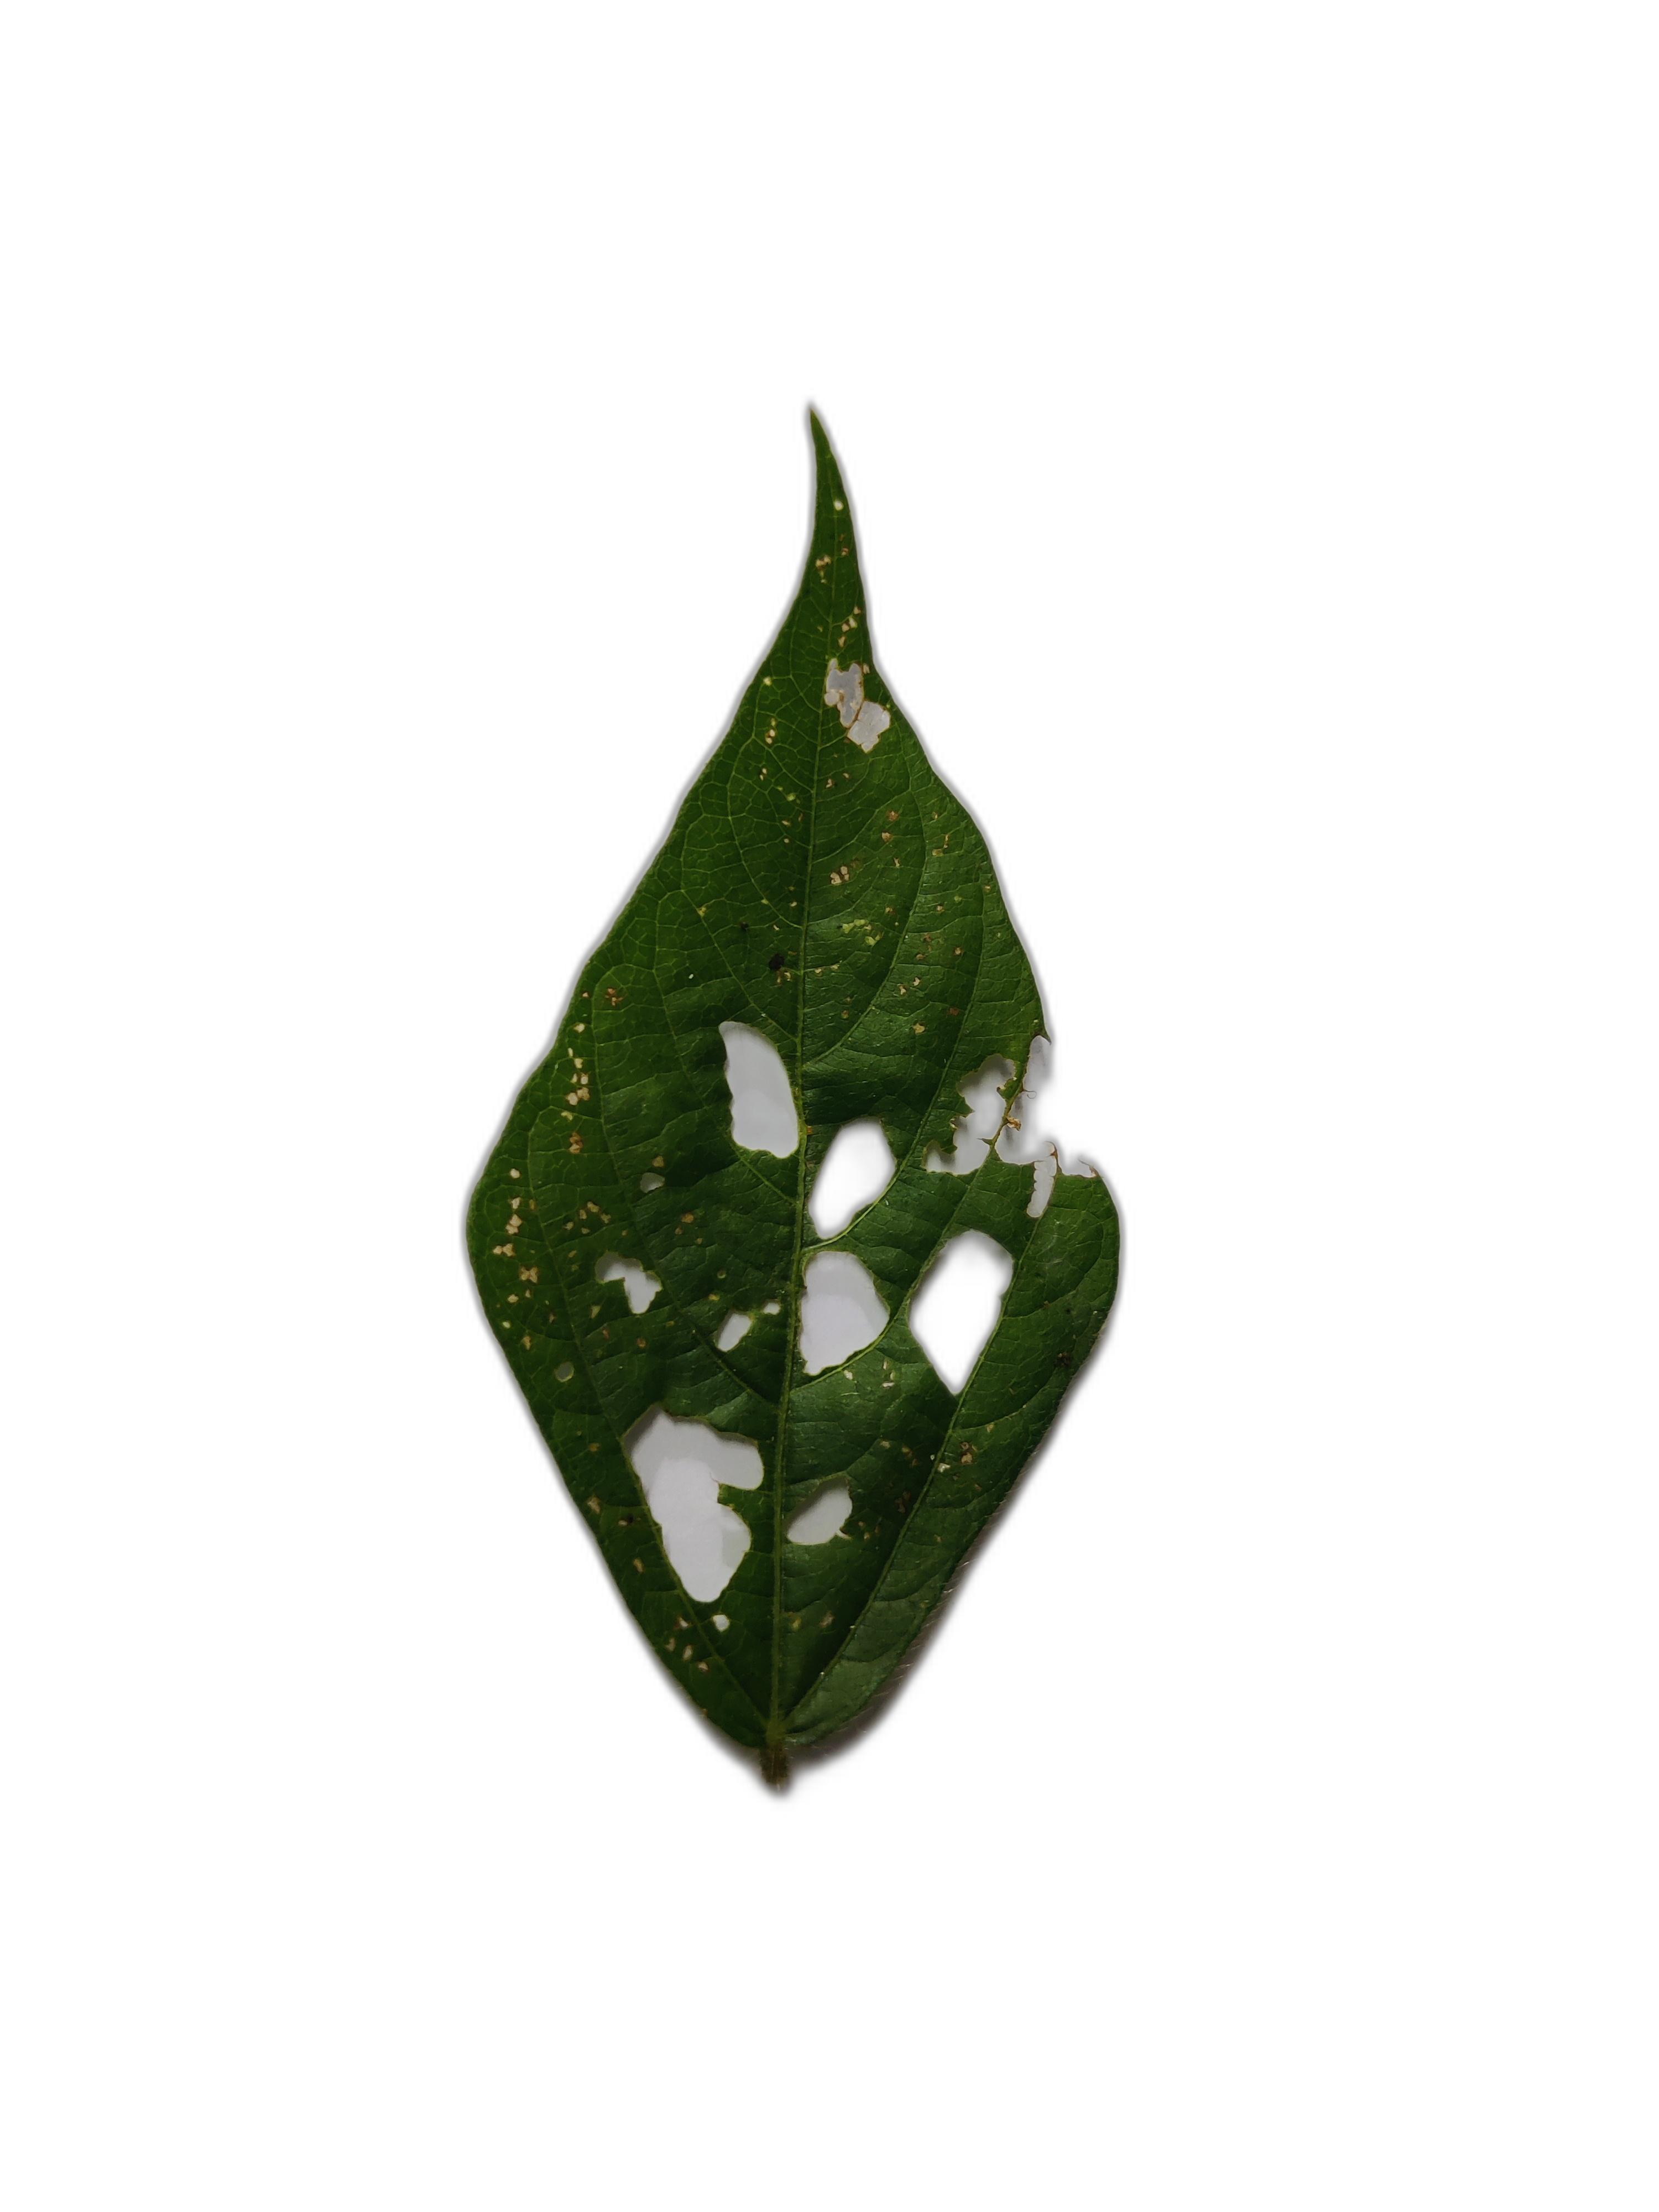
Label: Cercospora leaf spot